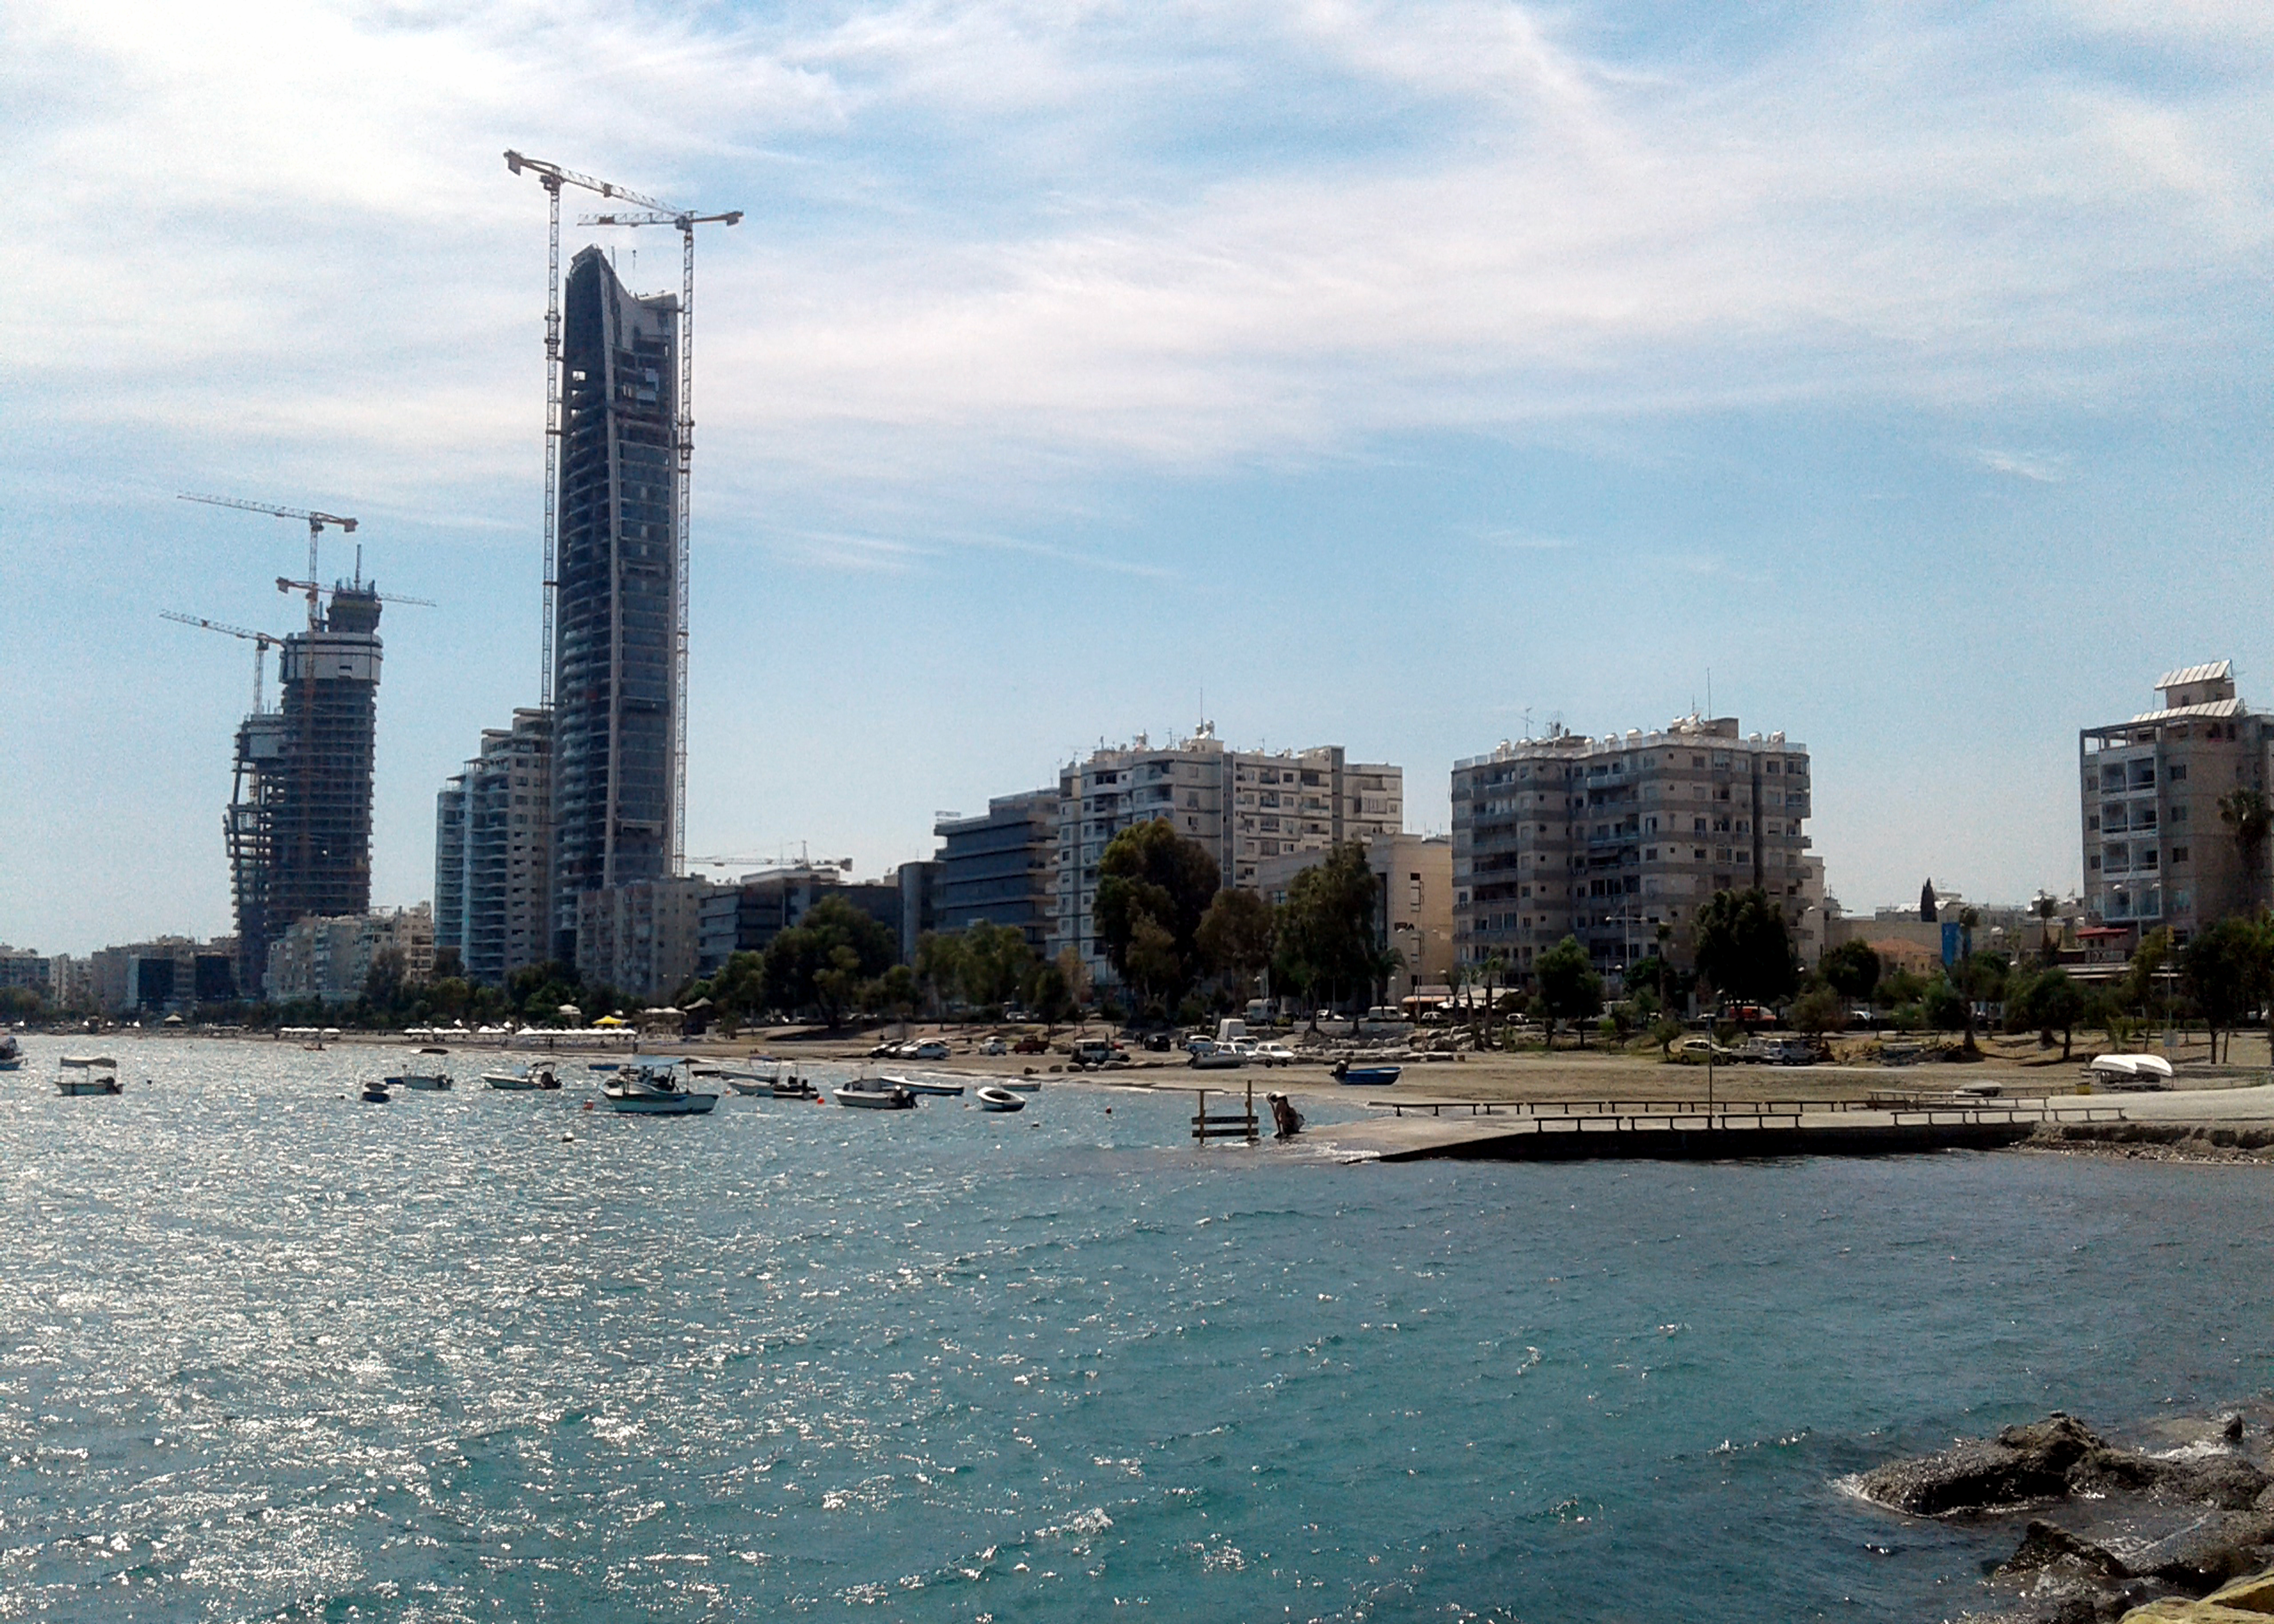
sky, sea, blue, development, cranes, crane, water, construction, boats, clouds, cloud, building, skyscraper, tower, tower block, condominium, cityscape, lake, city, horizon, travel, waterway, metropolitan area, metropolis, urban area, shore, mixed use, harbor, channel, ocean, apartment, coast, downtown, tree, beach, tourism, window, skyline, bay, commercial building, wind wave, house, vacation, resort town, landscape, reflection, river